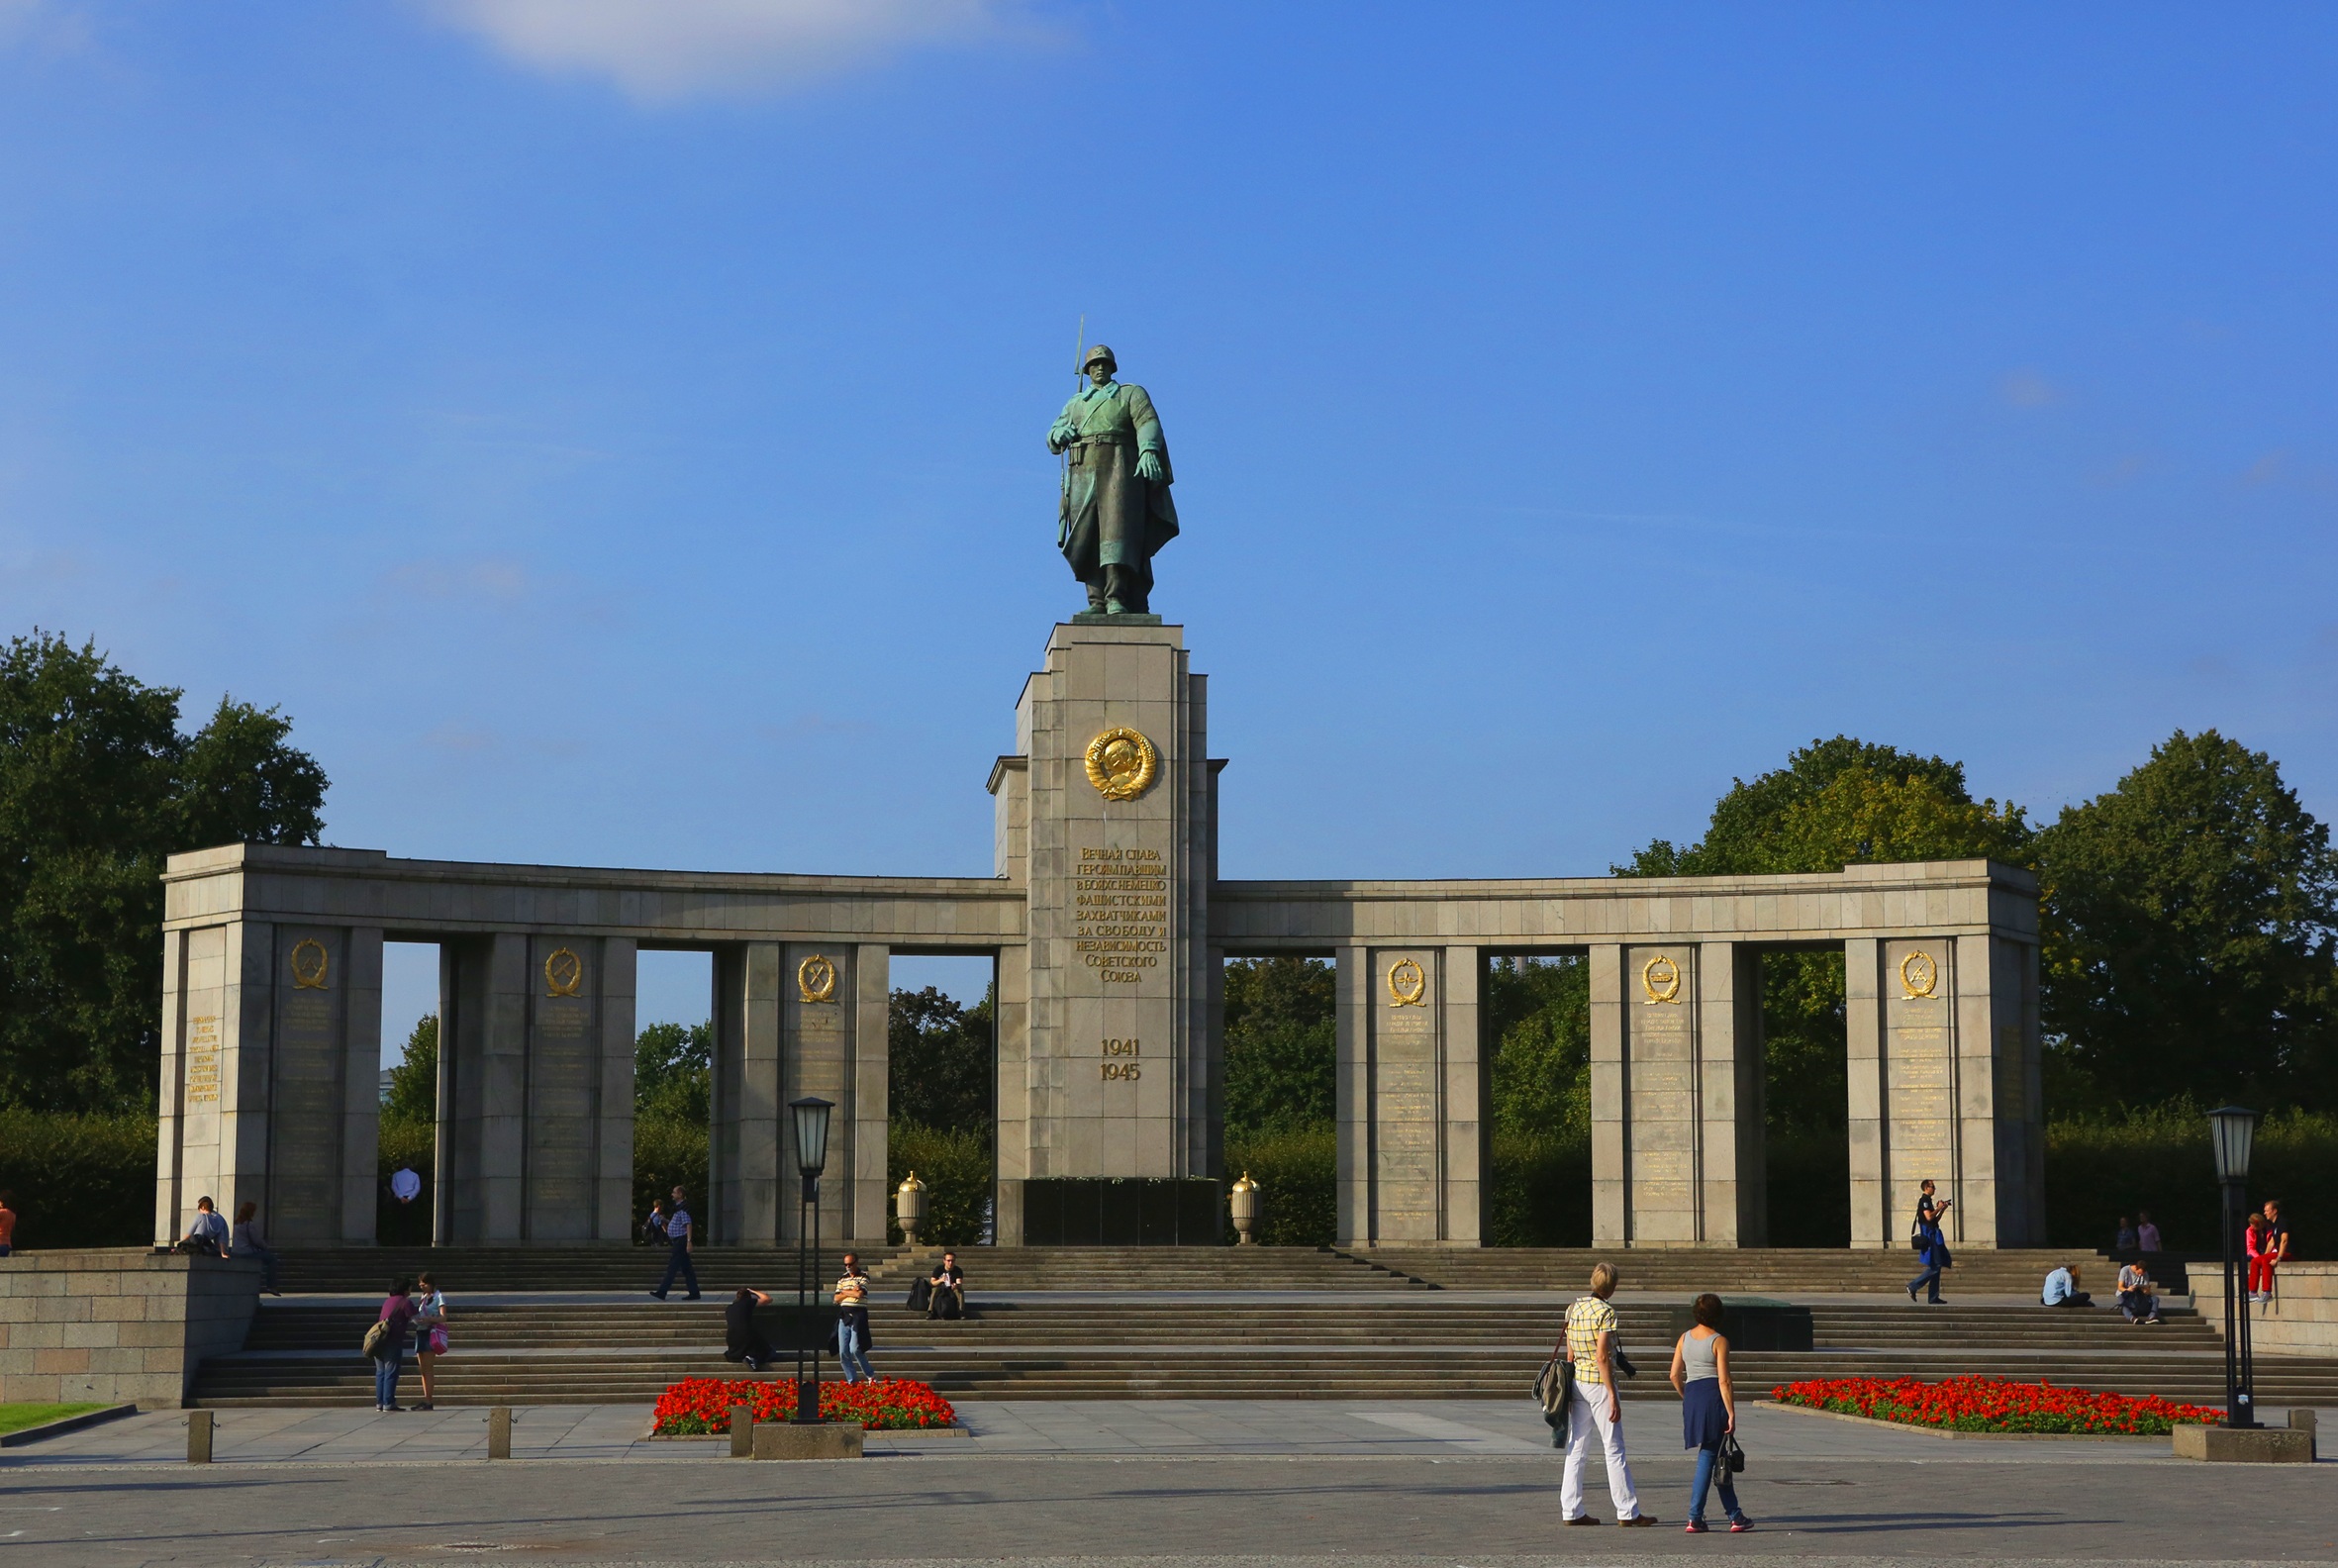
monument, plaza, landmark, memorial, berlin, town square, june, russian memorial, street of the 17th century